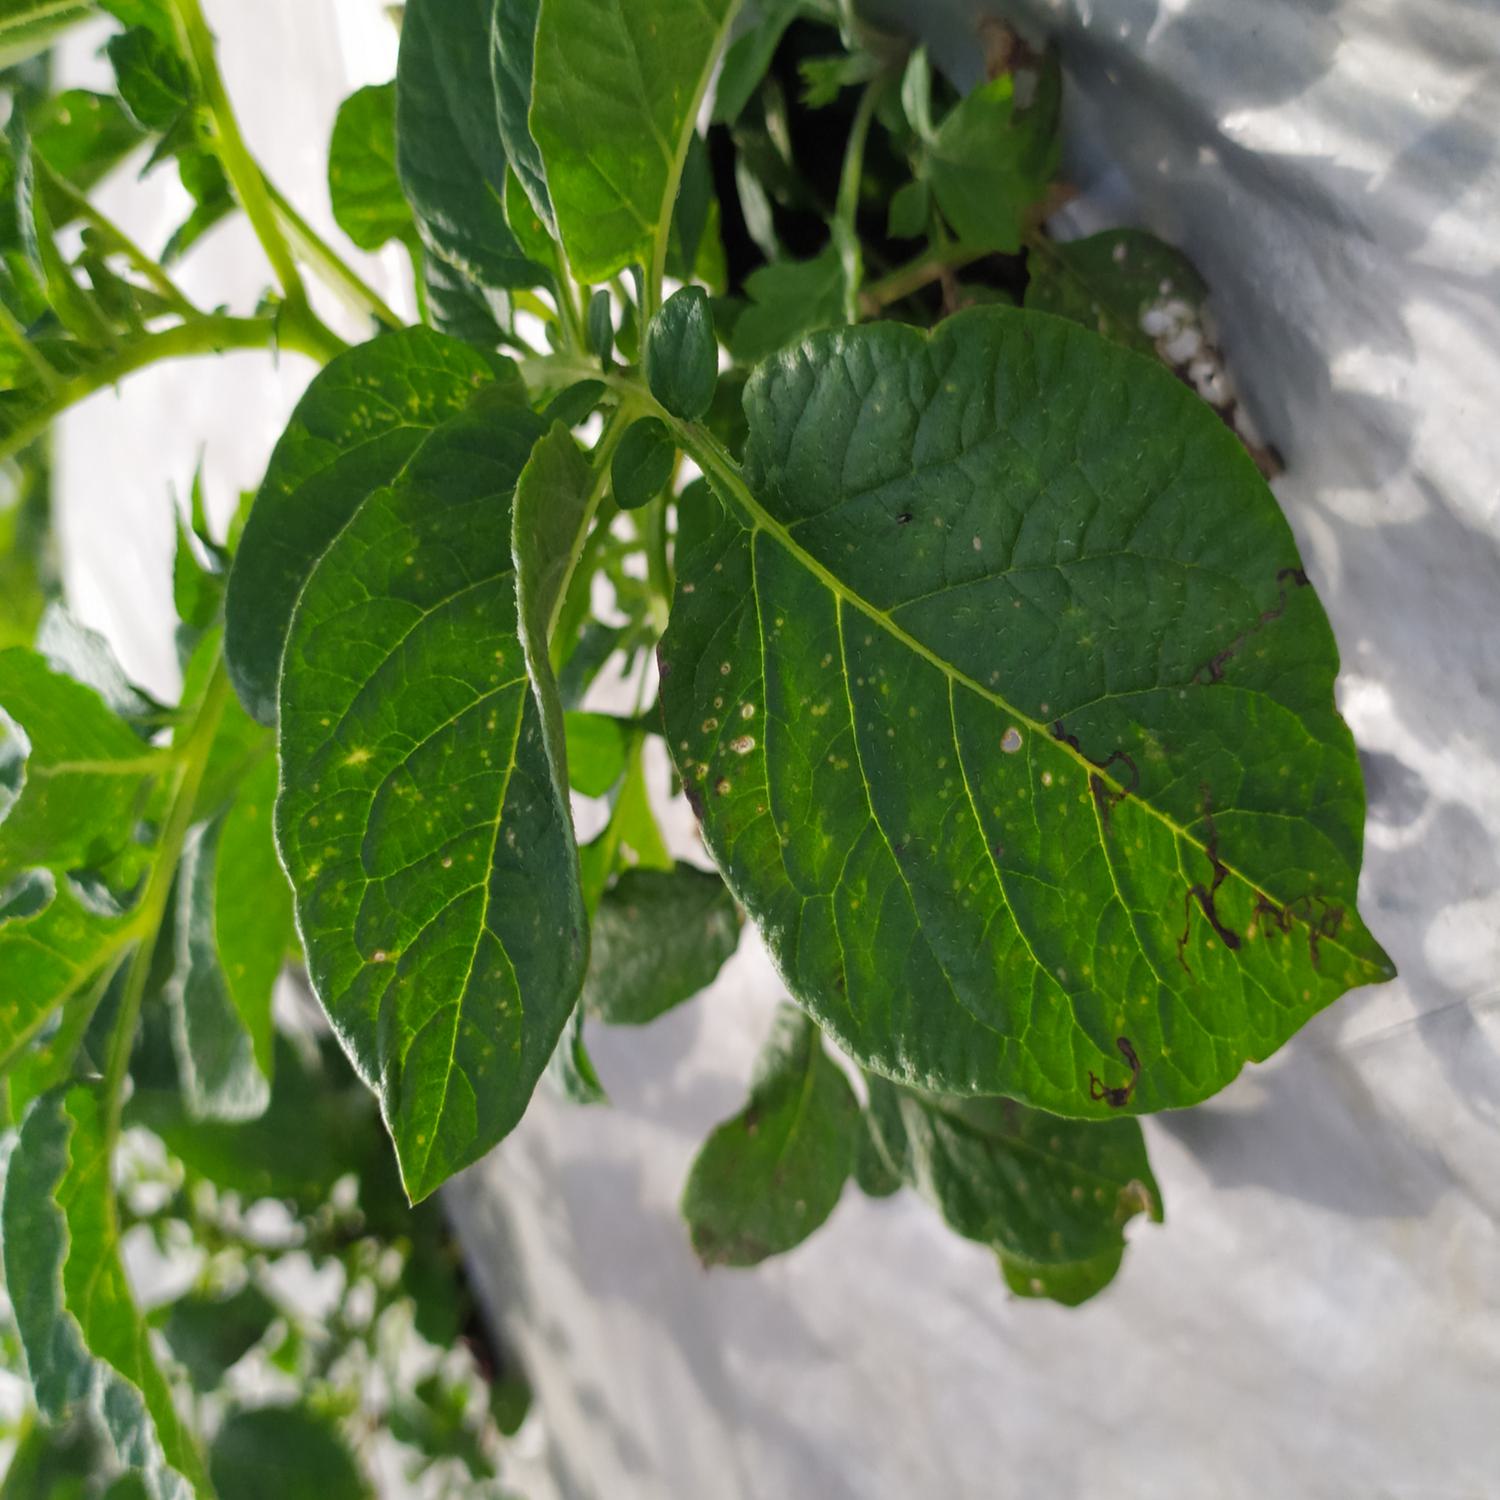
Label: Pest